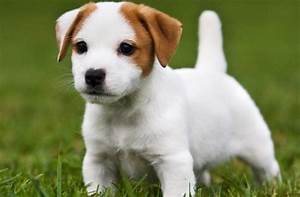
Label: cane